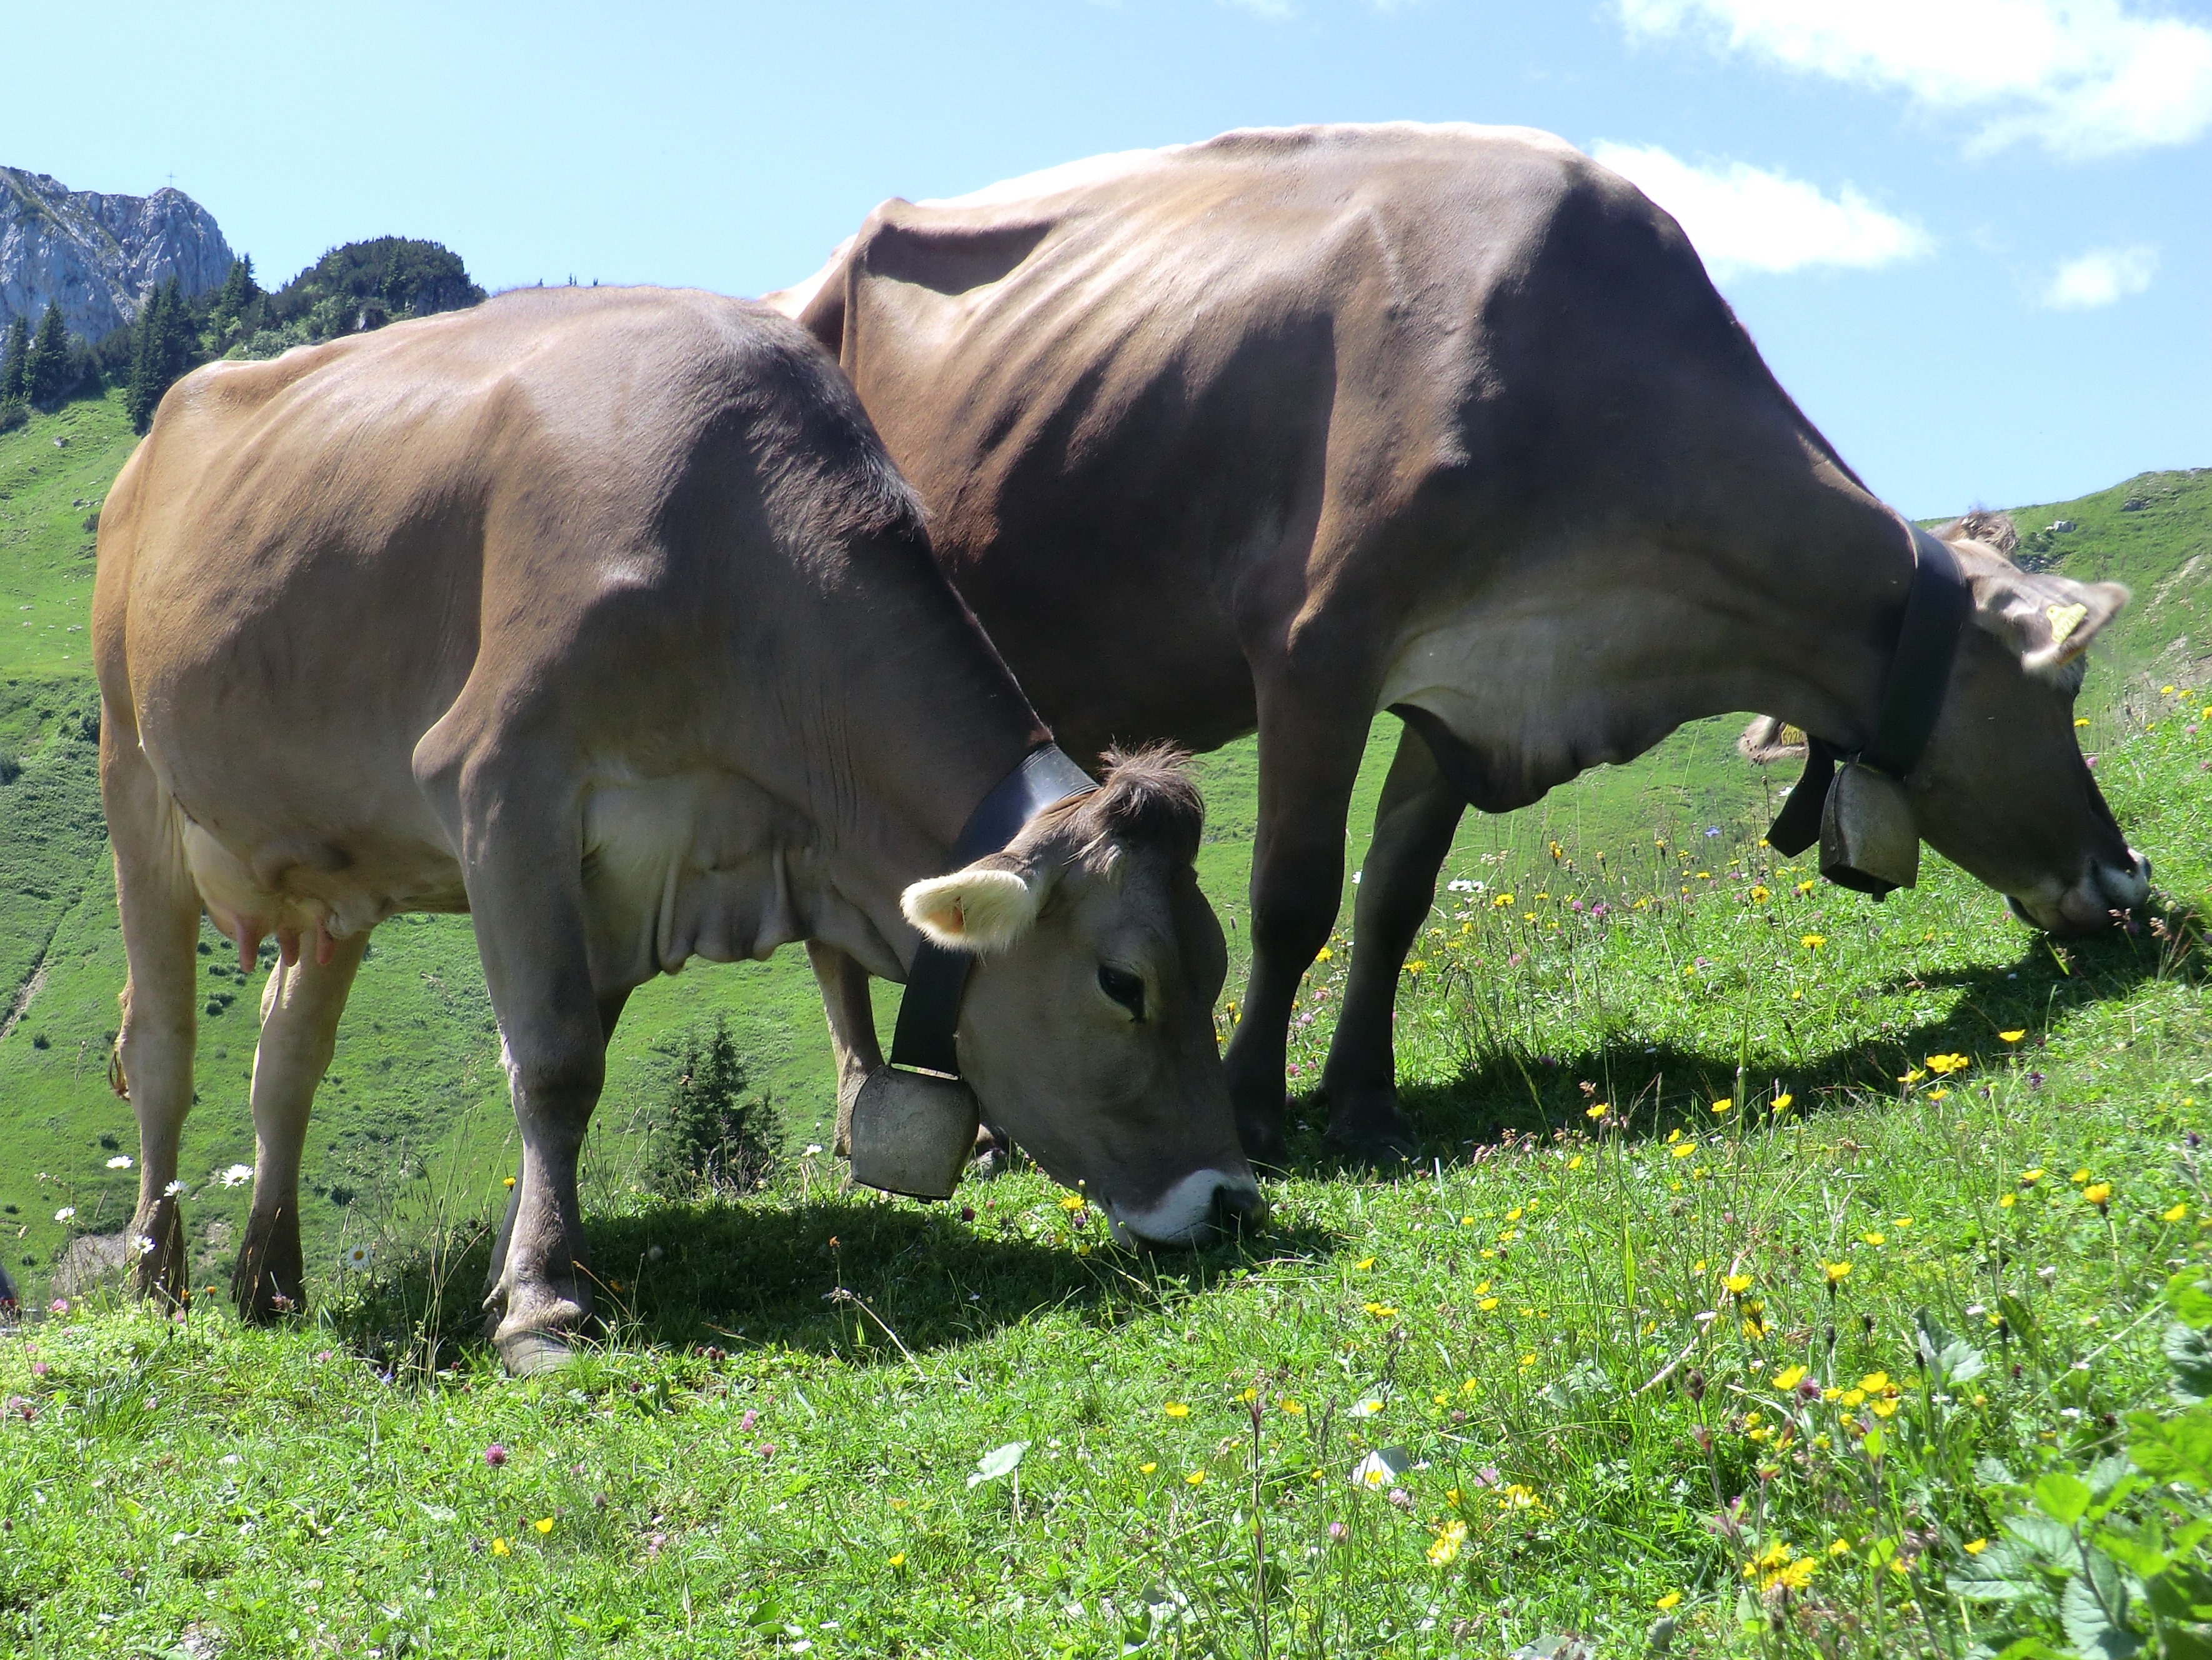
austria, holiday, cow, mountains, pasture, cattle like mammal, grazing, grassland, fauna, dairy cow, grass, cow goat family, rural area, meadow, livestock, plant, horn, fodder, herd, wildlife, ox, farm, terrestrial animal, field, snout